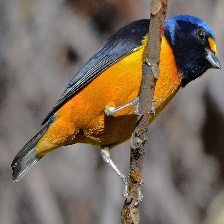
Species: ANTILLEAN EUPHONIA
Scientific name: EUPHONIA MUSICA